Amateur Hockey Association of Canada

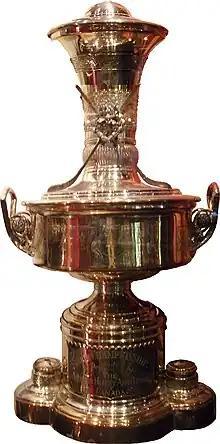
The Senior Championship Trophy of the AHAC. Now on display at the Hockey Hall of Fame in Toronto. Two player figures on each side of the base are lost.

The AHAC operated on two different systems in its lifetime: the "challenge system", where a championship team would face a new challenger each week for the championship, and the "series system", which corresponds to the regular season found in the NHL today. With the exception of 1888, the challenge system was exclusively used in the AHAC before the advent of the Stanley Cup, while the series system became the norm in 1893, the first year the Cup was contested.